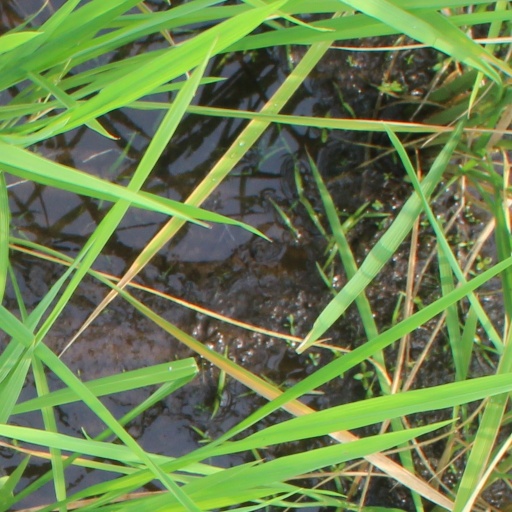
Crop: rice